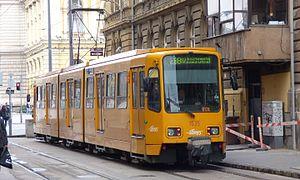
Le tramway de Budapest est le réseau de tramway de la ville de Budapest, en Hongrie. Inauguré en 1866, c'est l'un des réseaux de tramway les plus longs au monde. Il comporte 31 lignes normales, une ligne de train à crémaillère ainsi que deux lignes non-régulières. Il est exploité par la régie publique Budapesti Közlekedési Zrt.